Forty Foot

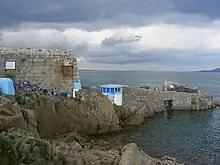
Forty Foot changing rooms and clubhouse kitchen, 2008

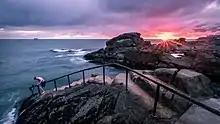
Sunrise at the Forty Foot, 2018

The Forty Foot is a promontory on the southern tip of Dublin Bay at Sandycove, County Dublin, Ireland, from which people have been swimming in the Irish Sea all year round for some 250 years.